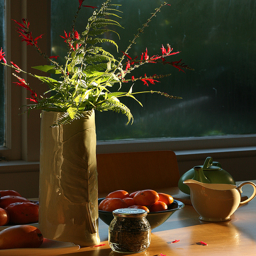
A kitchen table with tall floral bouquet, small creamer and a bowl of oranges.
Flowers in a vase with fruit around it
Items of fruit and flowers on a wooden surface.
A vase with plants and various bowls and pitchers.
A table topped with a jar with a lid next to a plant in a vase.